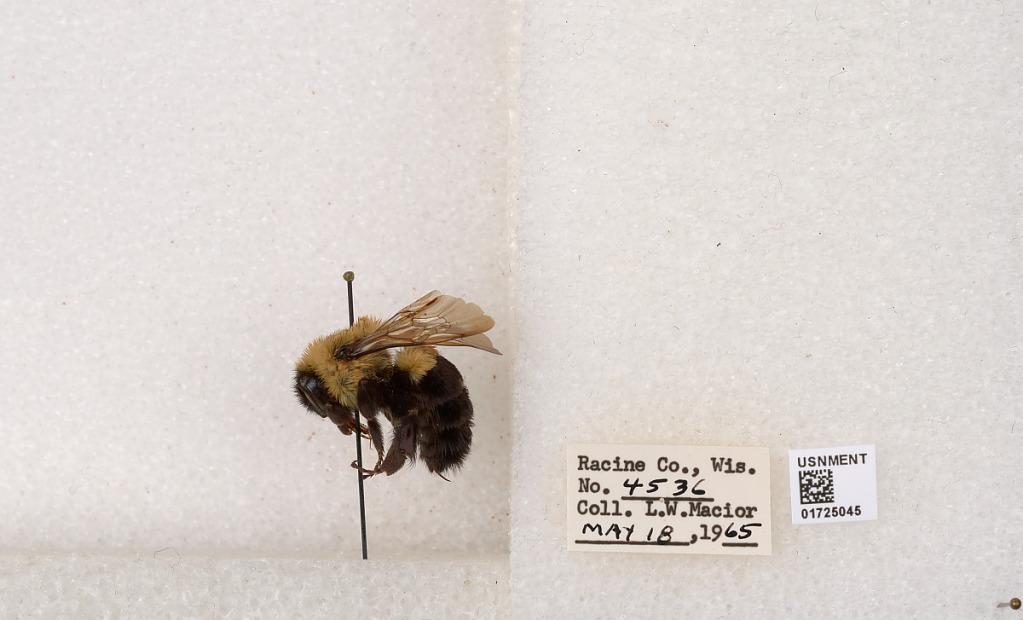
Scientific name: Bombus impatiens Cresson
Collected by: L. Macior
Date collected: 1965-5-18
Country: United States
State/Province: Wisconsin
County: Racine
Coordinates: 42.7299, -87.8123